Answer in natural language. Considering the relative positions, where is blue translucent garbage bag with respect to Doorway? Choose between the following options: right or left
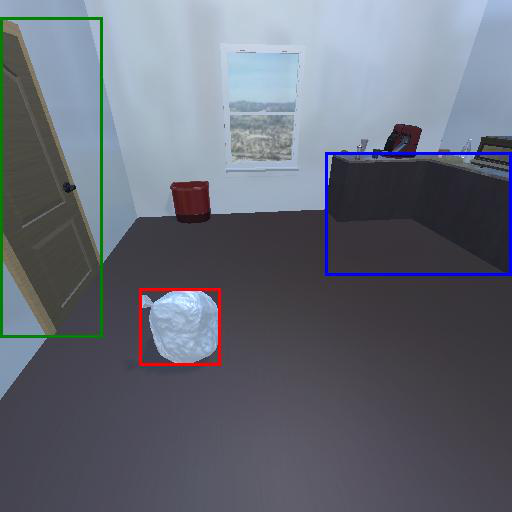
<answer>right</answer>